Whitehaven, Memphis

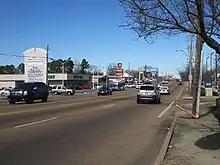
Elvis Presley Boulevard

Whitehaven is a neighborhood in South Memphis and is roughly bounded by Brooks Road on the north and the Mississippi state line on the south, with the Illinois Central Railroad on the west and Airways Boulevard on the east.